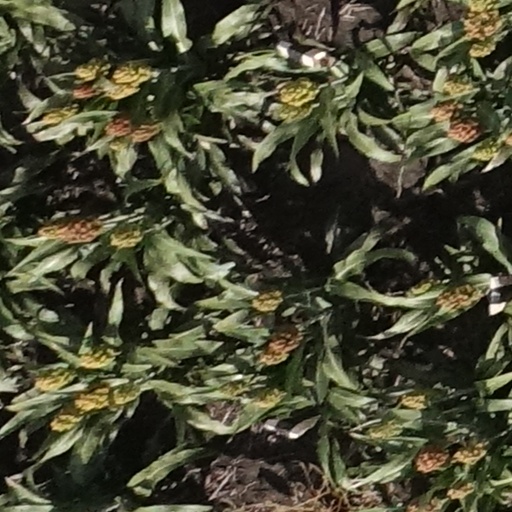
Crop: sorghum